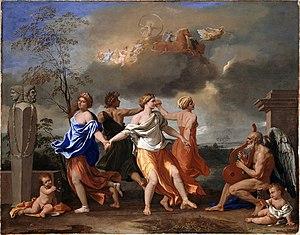
La farandole est une danse traditionnelle, considérée comme la plus ancienne des danses ainsi que comme la plus caractéristique et la plus représentative de la Provence. Si son nom n'est attesté qu'à partir du XVIIIᵉ siècle, elle a été représentée depuis la préhistoire par des gravures rupestres puis au cours de l'Antiquité sur des céramiques ou des fresques. Danse des rites agraires, elle était à la fois une danse de la vie et de la mort. Elle a intéressé les plus grands compositeurs tels Georges Bizet, Piotr Ilitch Tchaïkovski, Charles Gounod, Vincent d'Indy, Henri Casadesus et Darius Milhaud. Aujourd'hui en Provence, elle est dansée sur les airs joués par les tambourinaires qui l'accompagnent de leurs galoubets et de leurs tambourins. Sa popularité l'a faite entrer dans la crèche et elle est l'un des éléments les plus caractéristiques de la tradition provençale.